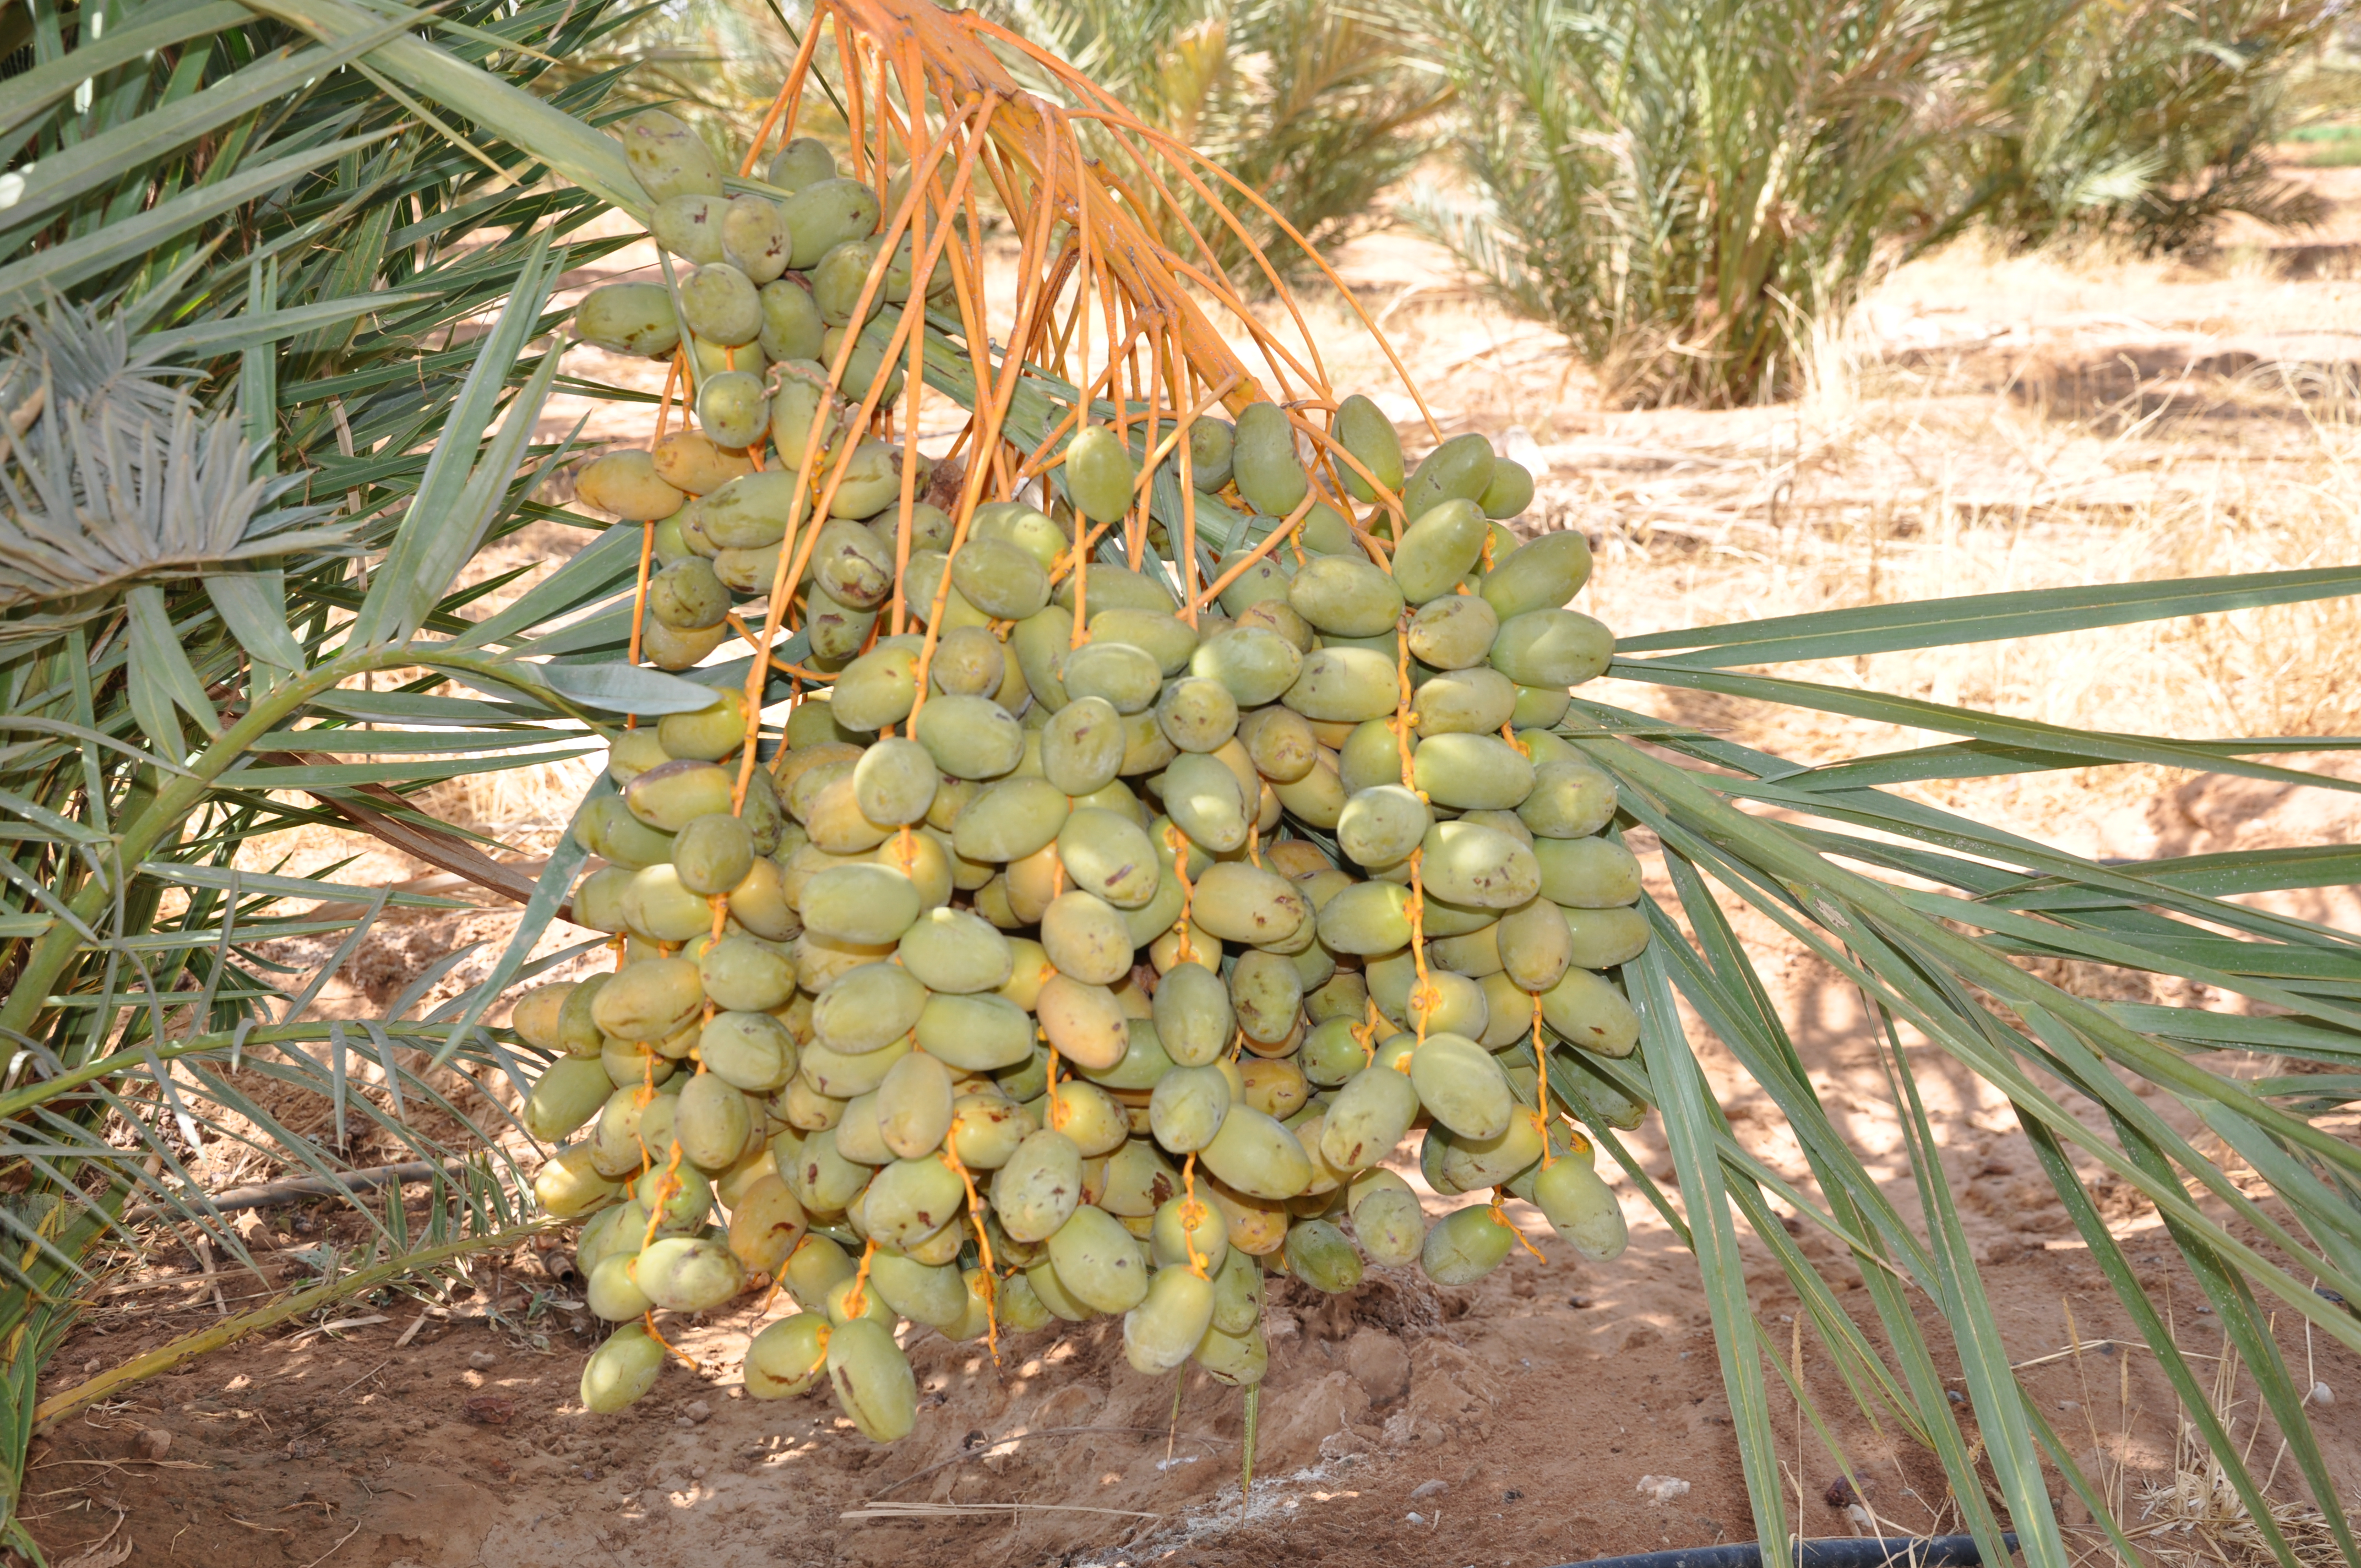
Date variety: Boumajhoul